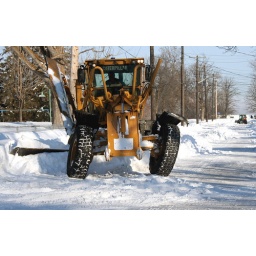
A road grader and smaller tractor cleaning out around the telephone posts and along the sidewalks preparing for the final pass.